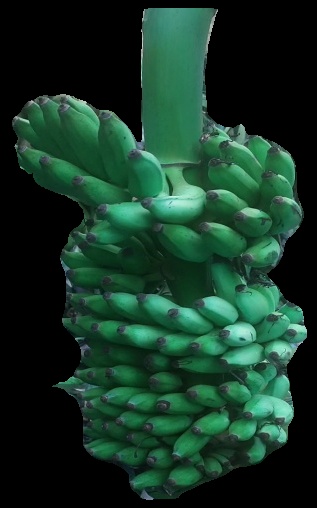
Variety: elakki-bale
Grade: grade1